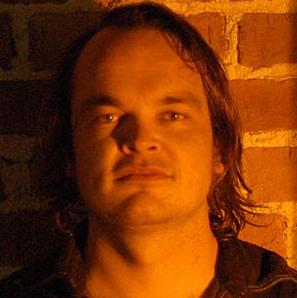
Age: 31